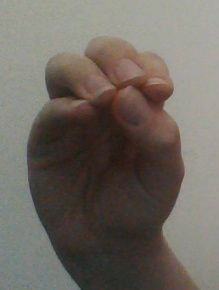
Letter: ha